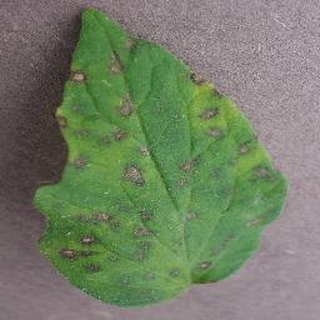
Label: tomato_septoria_leaf_spot